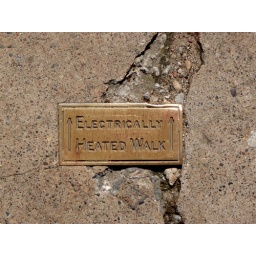
This one balances out one person taking a photo of theirself making a V sign with the Space Noodle in the background.